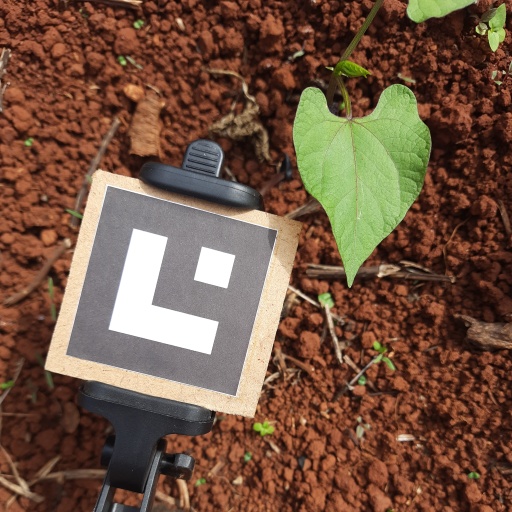
Observations: wavy surface, no eating holes, under sunlight